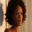
Label: woman